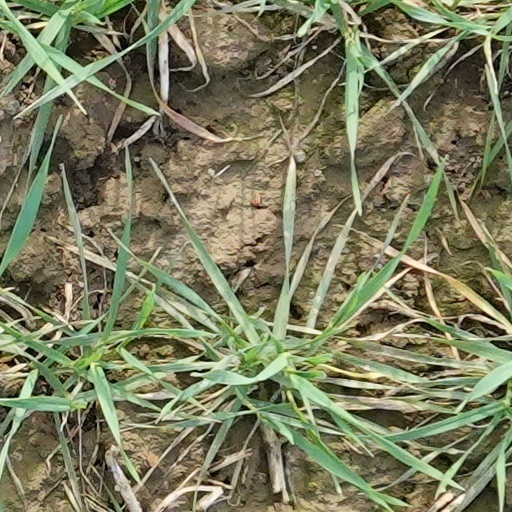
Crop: wheat